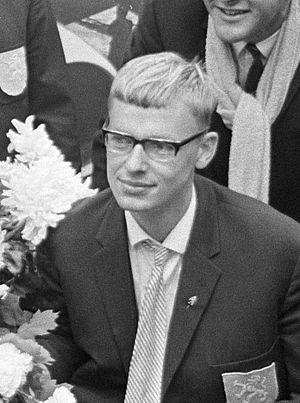
Jan van de Graaff est un rameur néerlandais. Il participe aux Jeux olympiques d'été de 1964 et remporte la médaille de bronze en participant à l'épreuve du quatre barré avec ses coéquipiers Lex Mullink, Freek van de Graaff, Bobbie van de Graaff et Marius Klumperbeek.